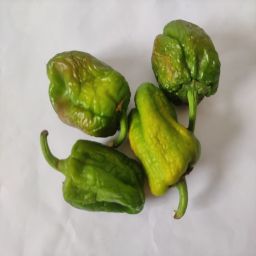
Crop: Bell Pepper
Quality: Old